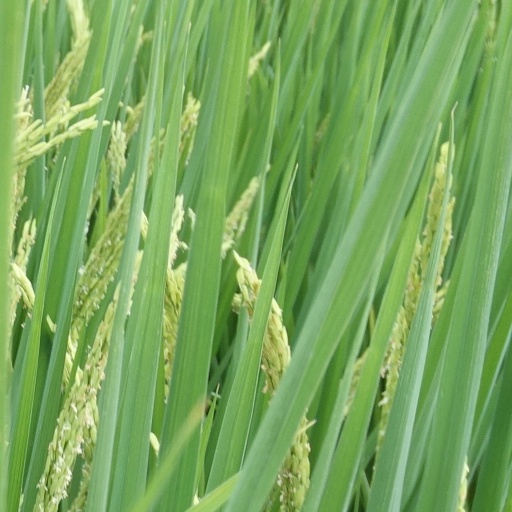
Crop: rice